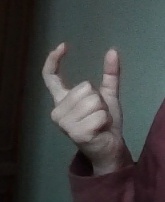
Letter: nun